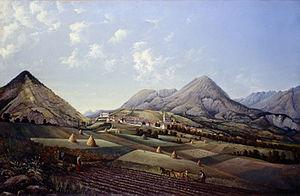
""La Mure en 1891"" huile sur toile de Charles-Emile Desmoulins (1829-1900)."
Charles-Émile Desmoulins né à La Mure le 29 août 1829 et mort en 1900, est un peintre et un dessinateur français.